Artificial heart valve

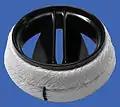
Bileaflet valve

Introduced in 1979, bileaflet valves are made of two semicircular leaflets that revolve around struts attached to the valve housing. With a larger opening than caged ball or tilting-disc valves, they carry a lower risk of blood clots. They are, however, vulnerable to blood backflow.